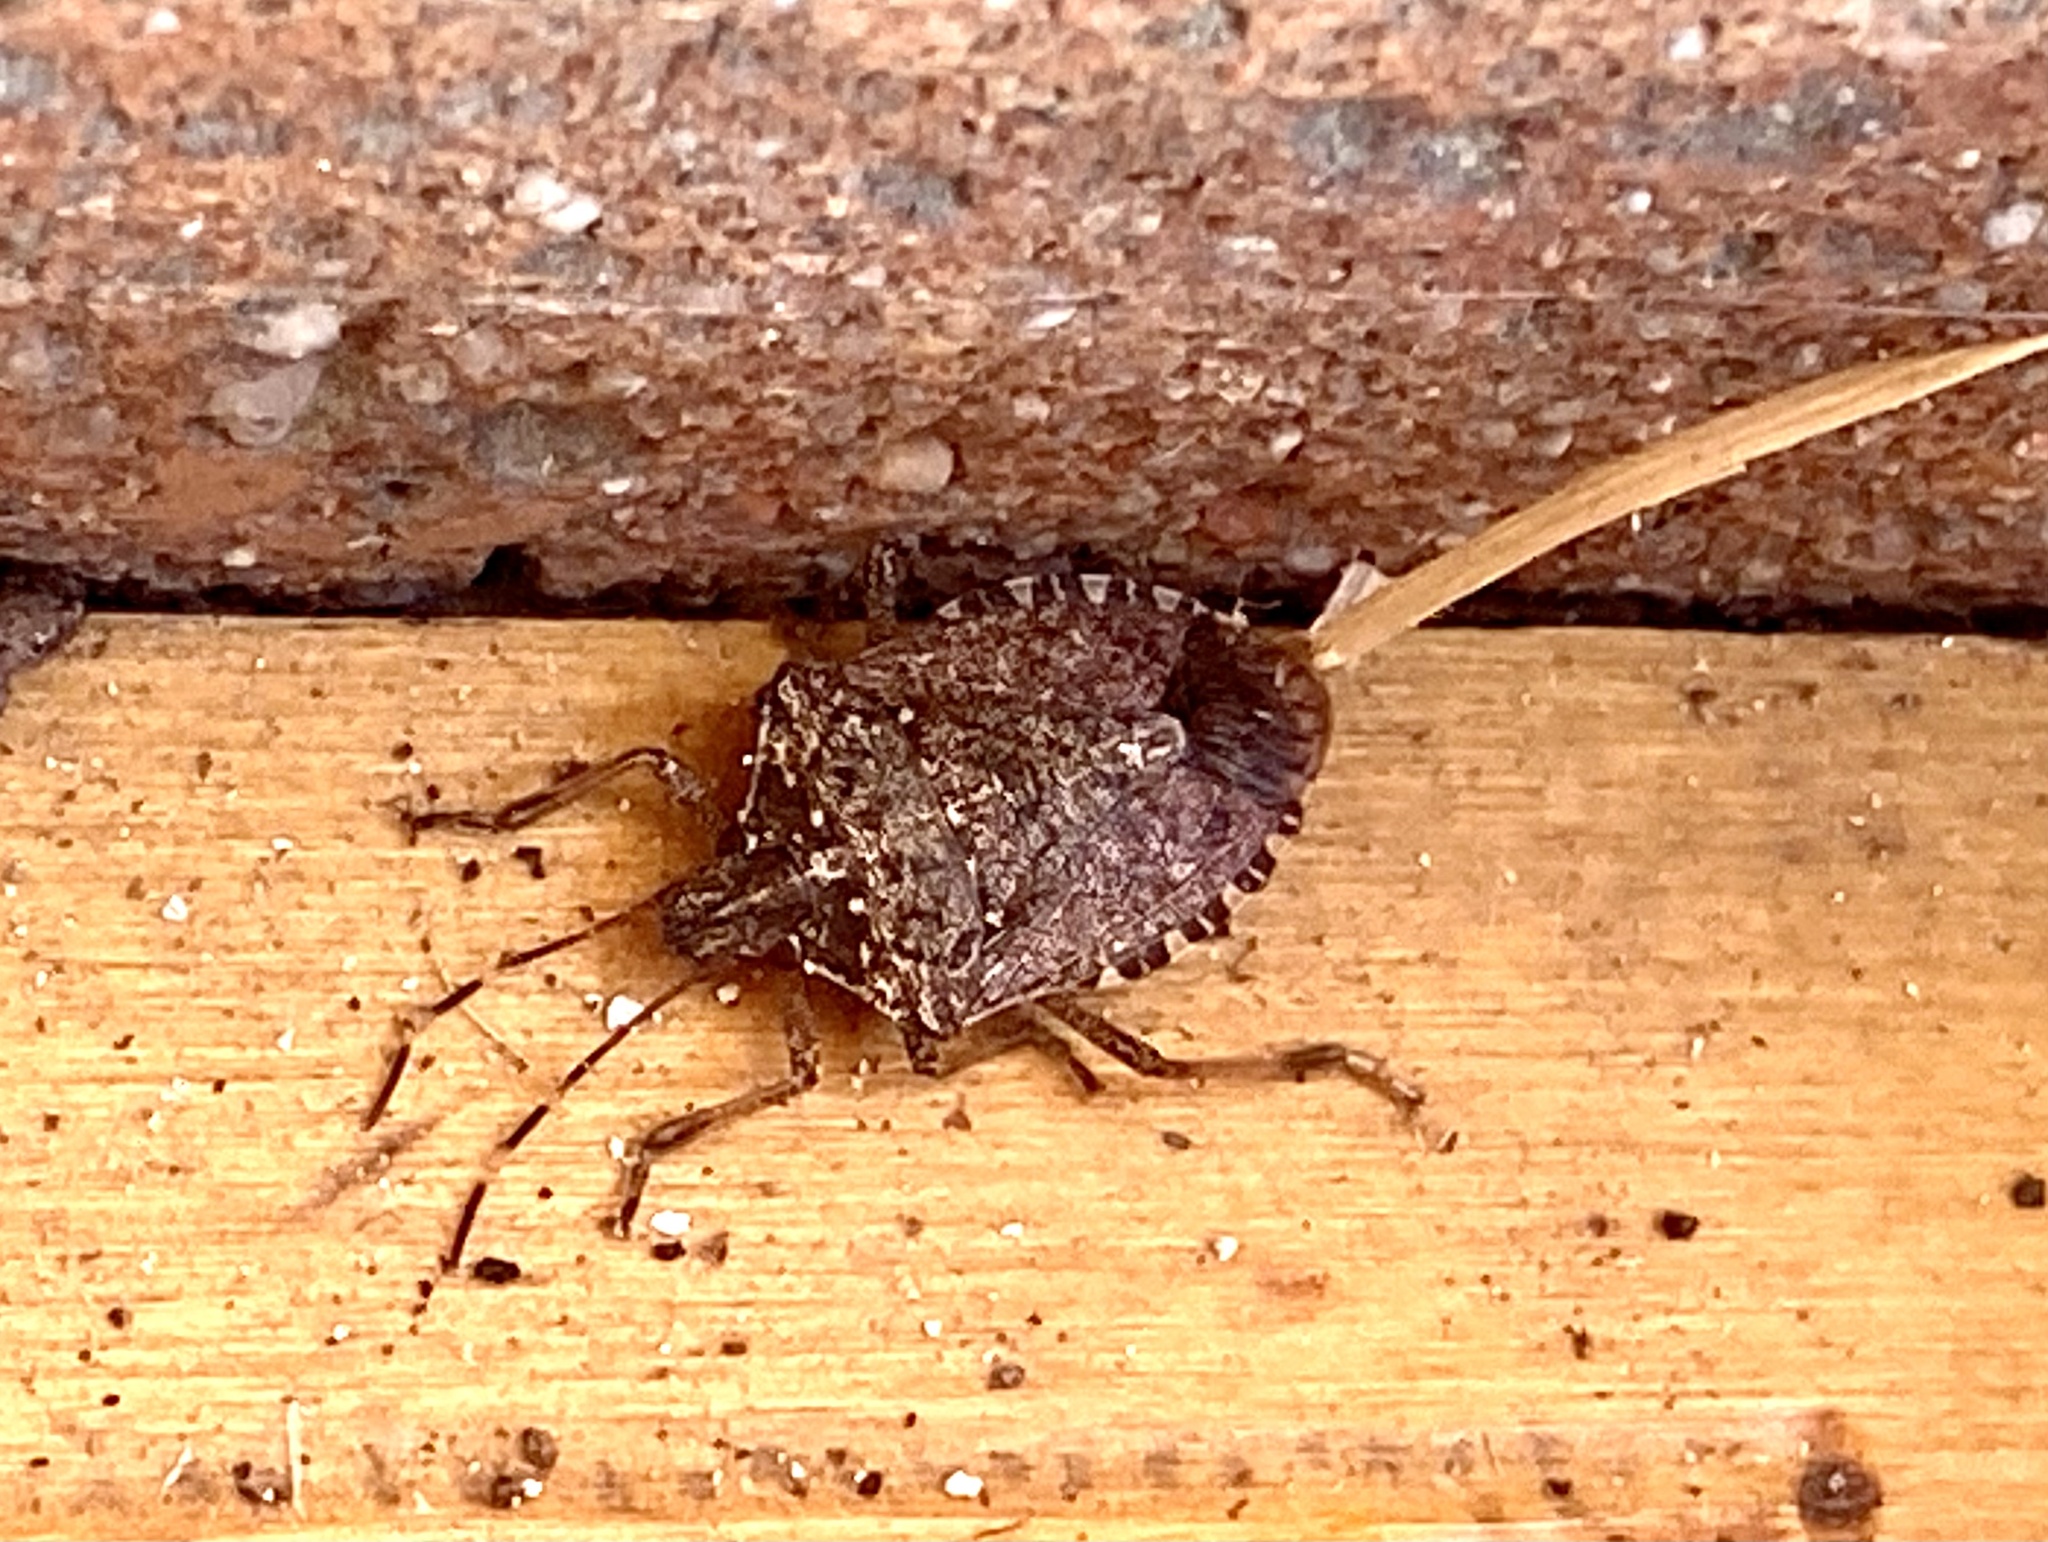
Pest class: stink_bug